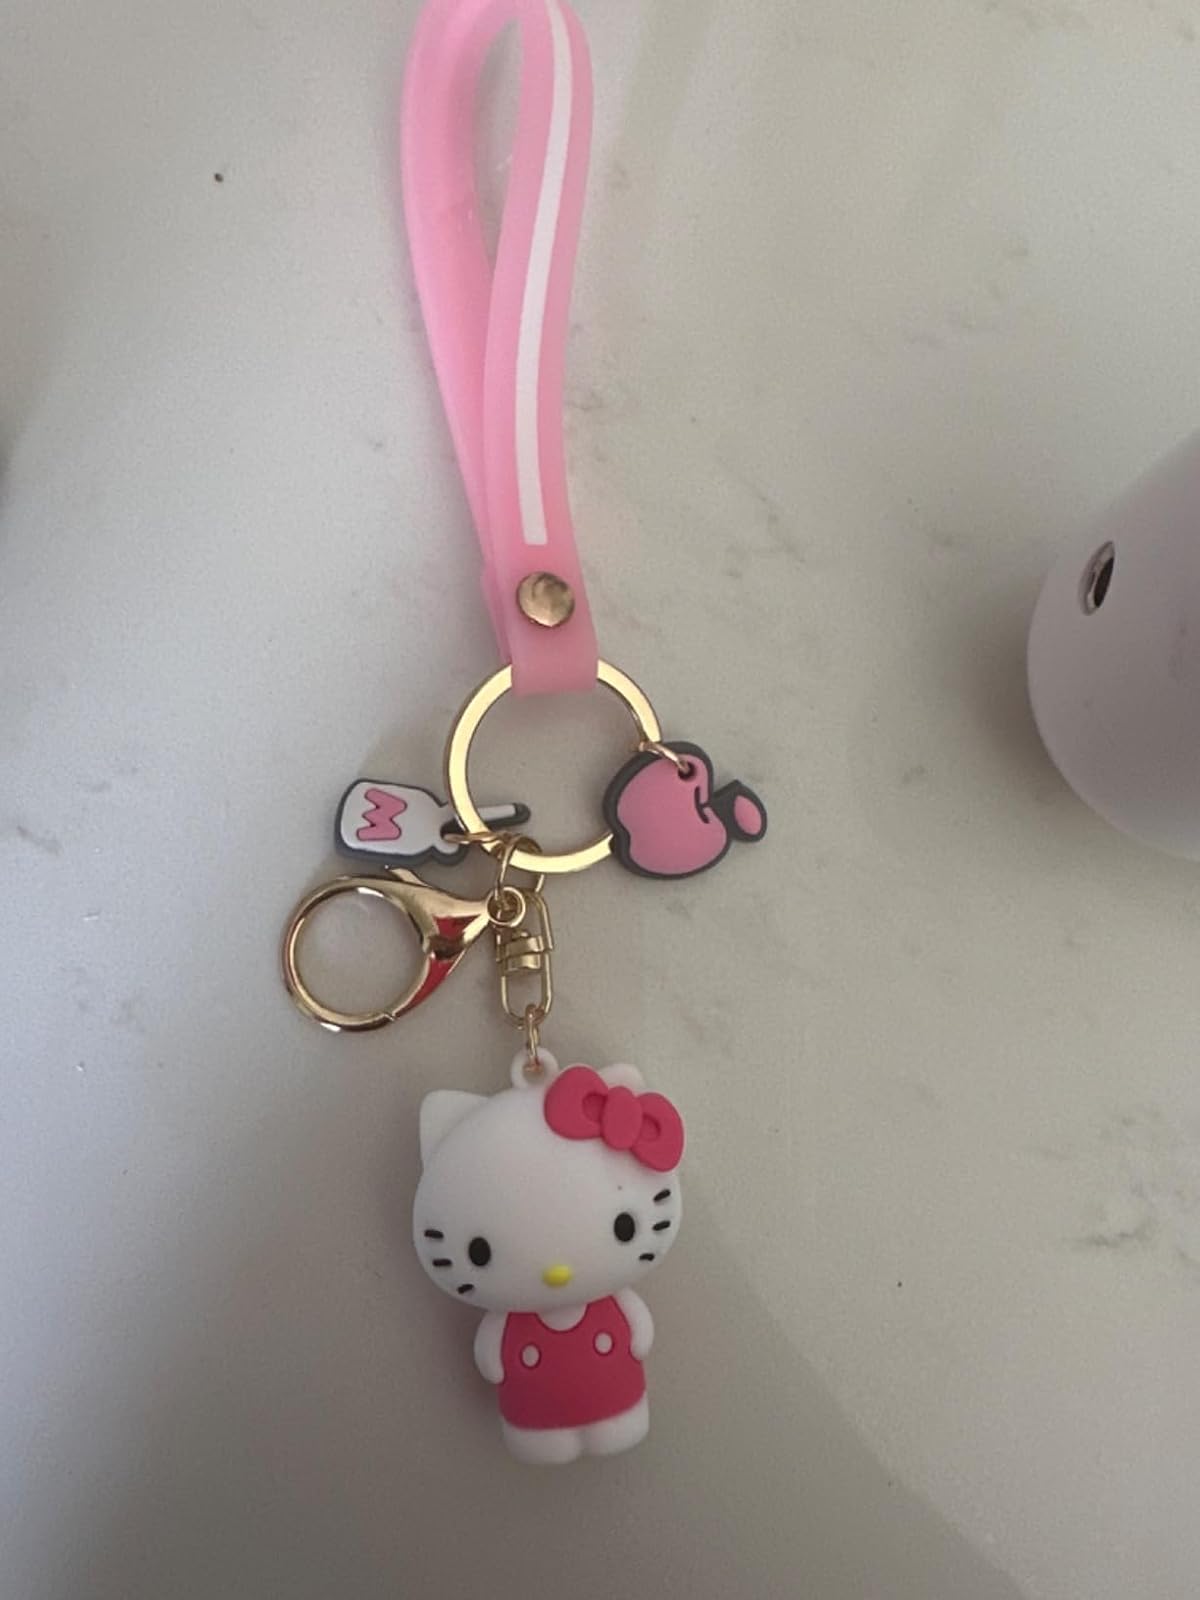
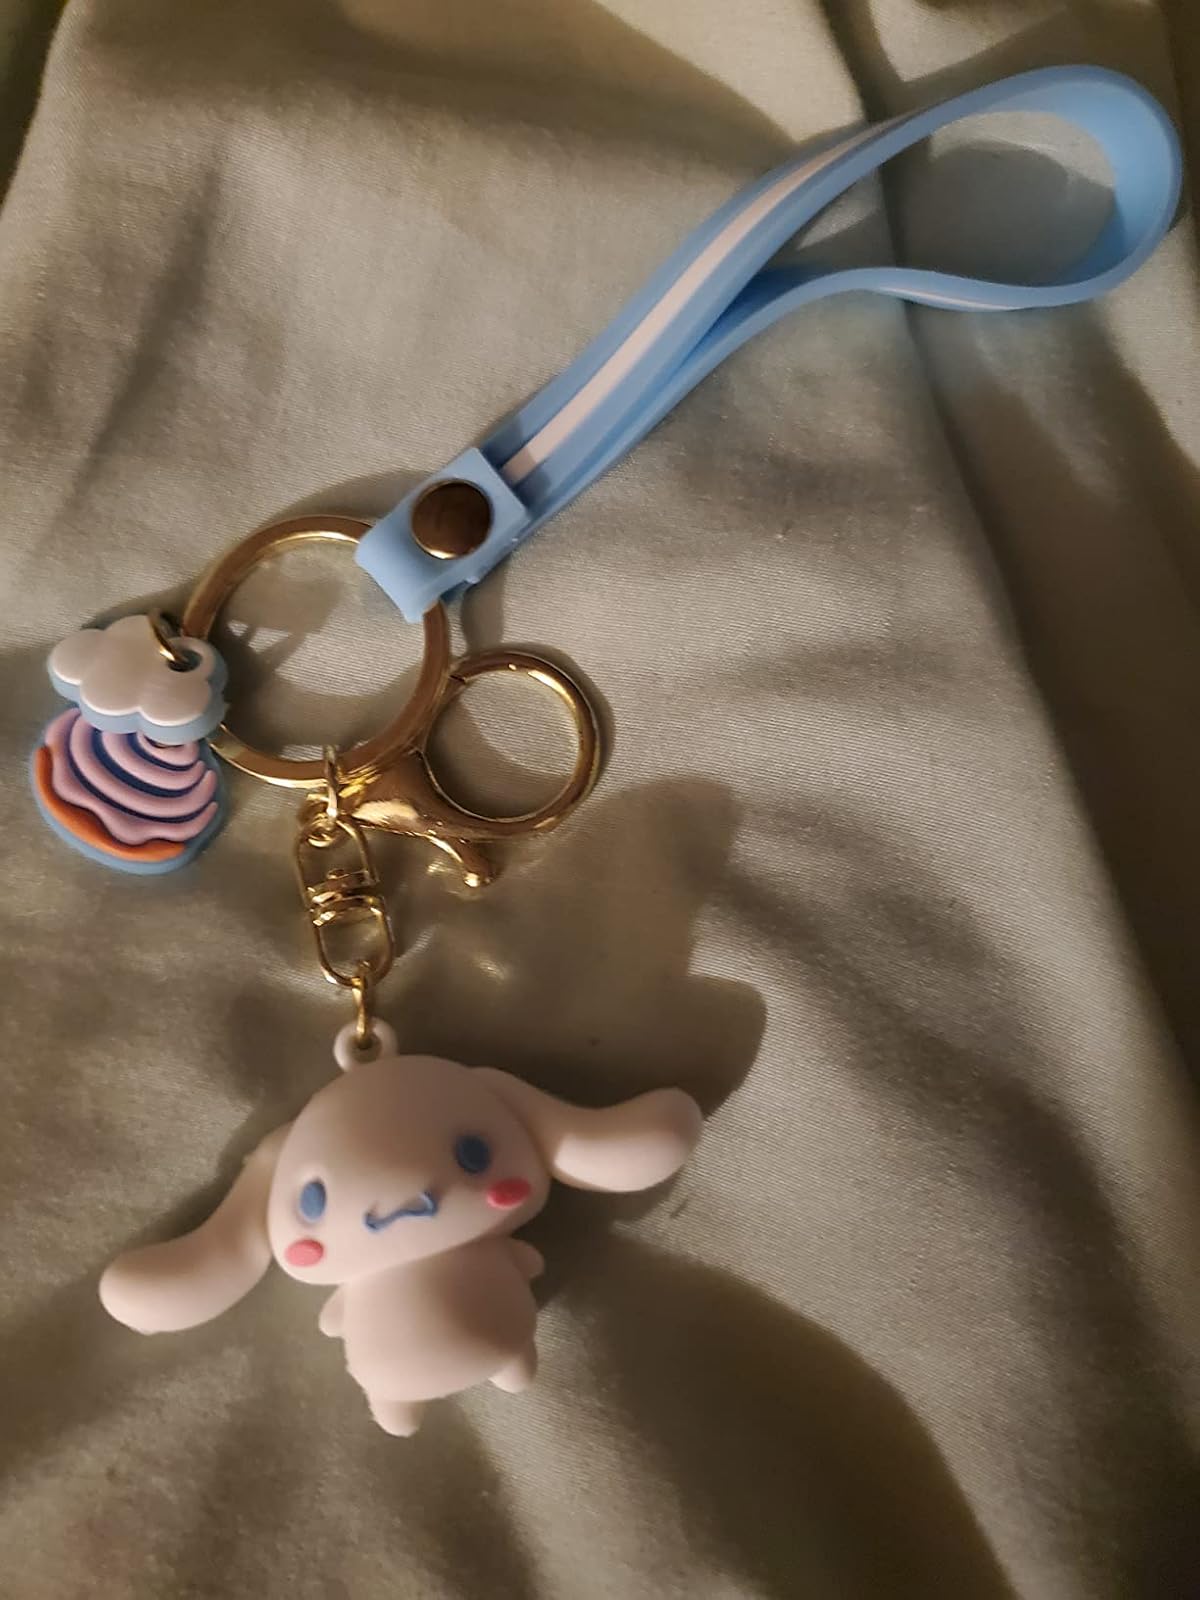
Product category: accessories_keychain
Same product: no